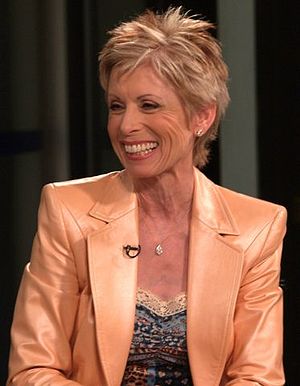
Laura Schlessinger
Laura Schlessinger
Laura Schlessinger, ph.d. i fysiologi, er en populær og kontroversiel amerikansk radio-talk-showvært på programmet Dr. Laura, hvor lytterne kan ringe ind.